Twenty Years' War

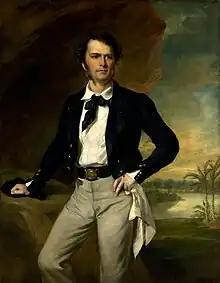
James Brooke in 1847 by Francis Grant who caused the eventual fall of Brunei.

The mission did not arrive in Manila until 1769 because the expedition's preparations took so long. Sultan Azim ud-Din I (Alimuddin) had already departed Manila for Sulu in 1764 after the Treaty of Paris, therefore Manila was under Spanish rule when the siege began. The siege was successful besieged for Brunei, capturing it in the process.